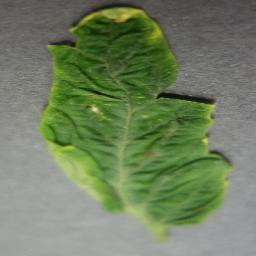
Label: Tomato___Tomato_Yellow_Leaf_Curl_Virus